Turi King

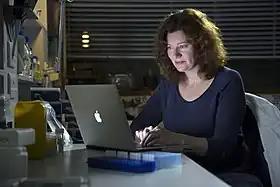
King working in the laboratory

King's research initially centered around genetics, genetic genealogy, forensics, and surnames, and using aspects of human DNA such as the Y chromosome to track past human migrations. Her work has included tracing "the signal of the Viking migration to the north of England", resulting in her appearance in Michael Wood's "" on BBC Two, and in "Michael Wood's Story of England".